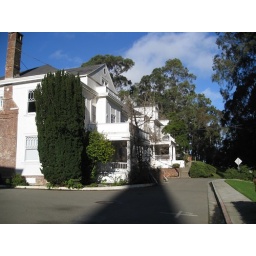
The senior officers quarters near the Nimitz house on Yerba Buena Island, home of the former Navy base.